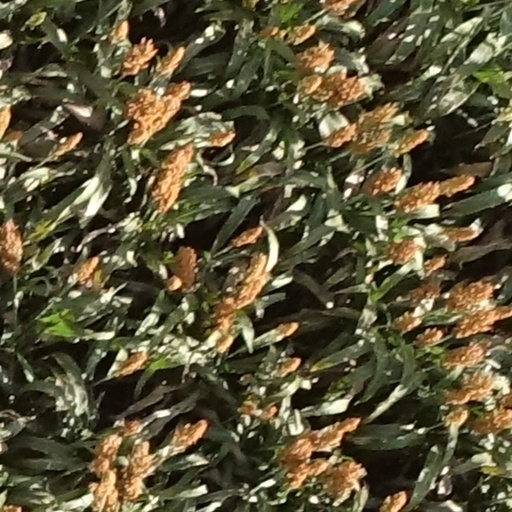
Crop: sorghum